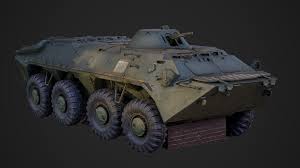
Label: BTR